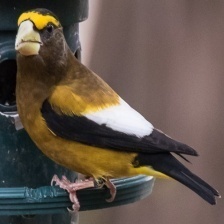
Species: EVENING GROSBEAK
Scientific name: COCCOTHRAUSTES VESPERTINUS